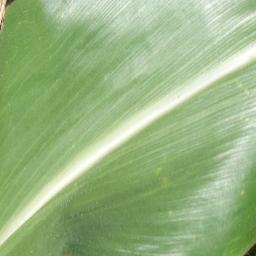
Label: Corn___healthy